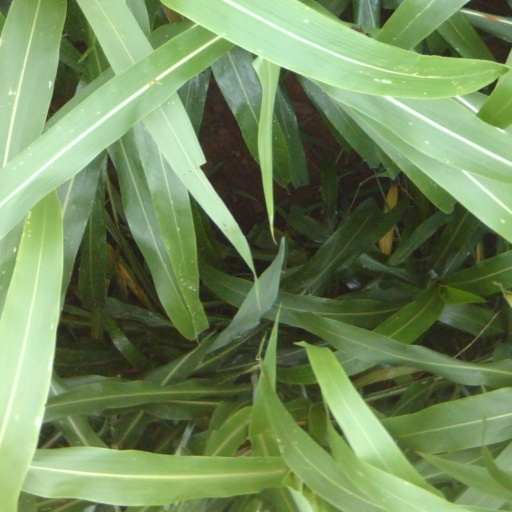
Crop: sorghum